Would You Believe (TV series)

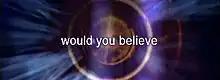

Would You Believe is a religious television series broadcast on Ireland's RTÉ One. Airing each Sunday night at 22:40, it is currently the network's longest-running documentary series.